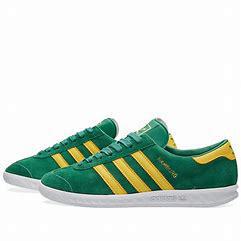
Brand: Adidas
Model: Hamburg